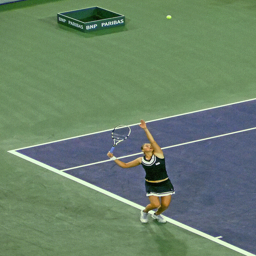
A woman standing on a tennis court holding a tennis racquet.
A woman in black shirt and skirt playing a game of tennis.
A female tennis player stretches to serve the ball.
She is serving the ball in a game of tennis.
A woman is throwing a tennis ball into the air during a serve.